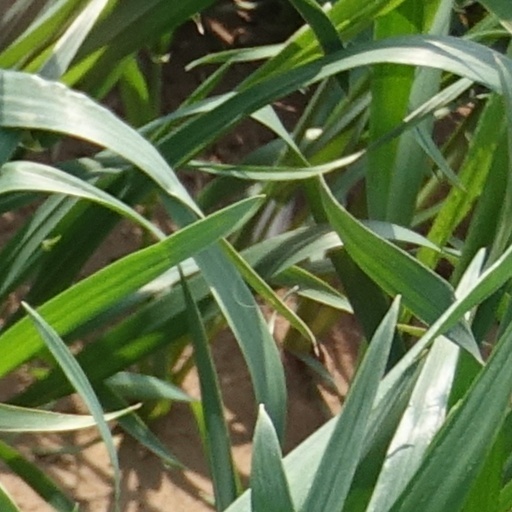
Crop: wheat